WKJW

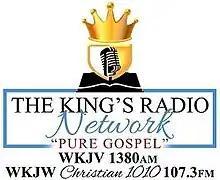
Former logo

An FM translator affords the listener the ability to listen on the FM band with its inherent high fidelity and often stereophonic sound. In addition, FM stations may broadcast 24 hours per day.